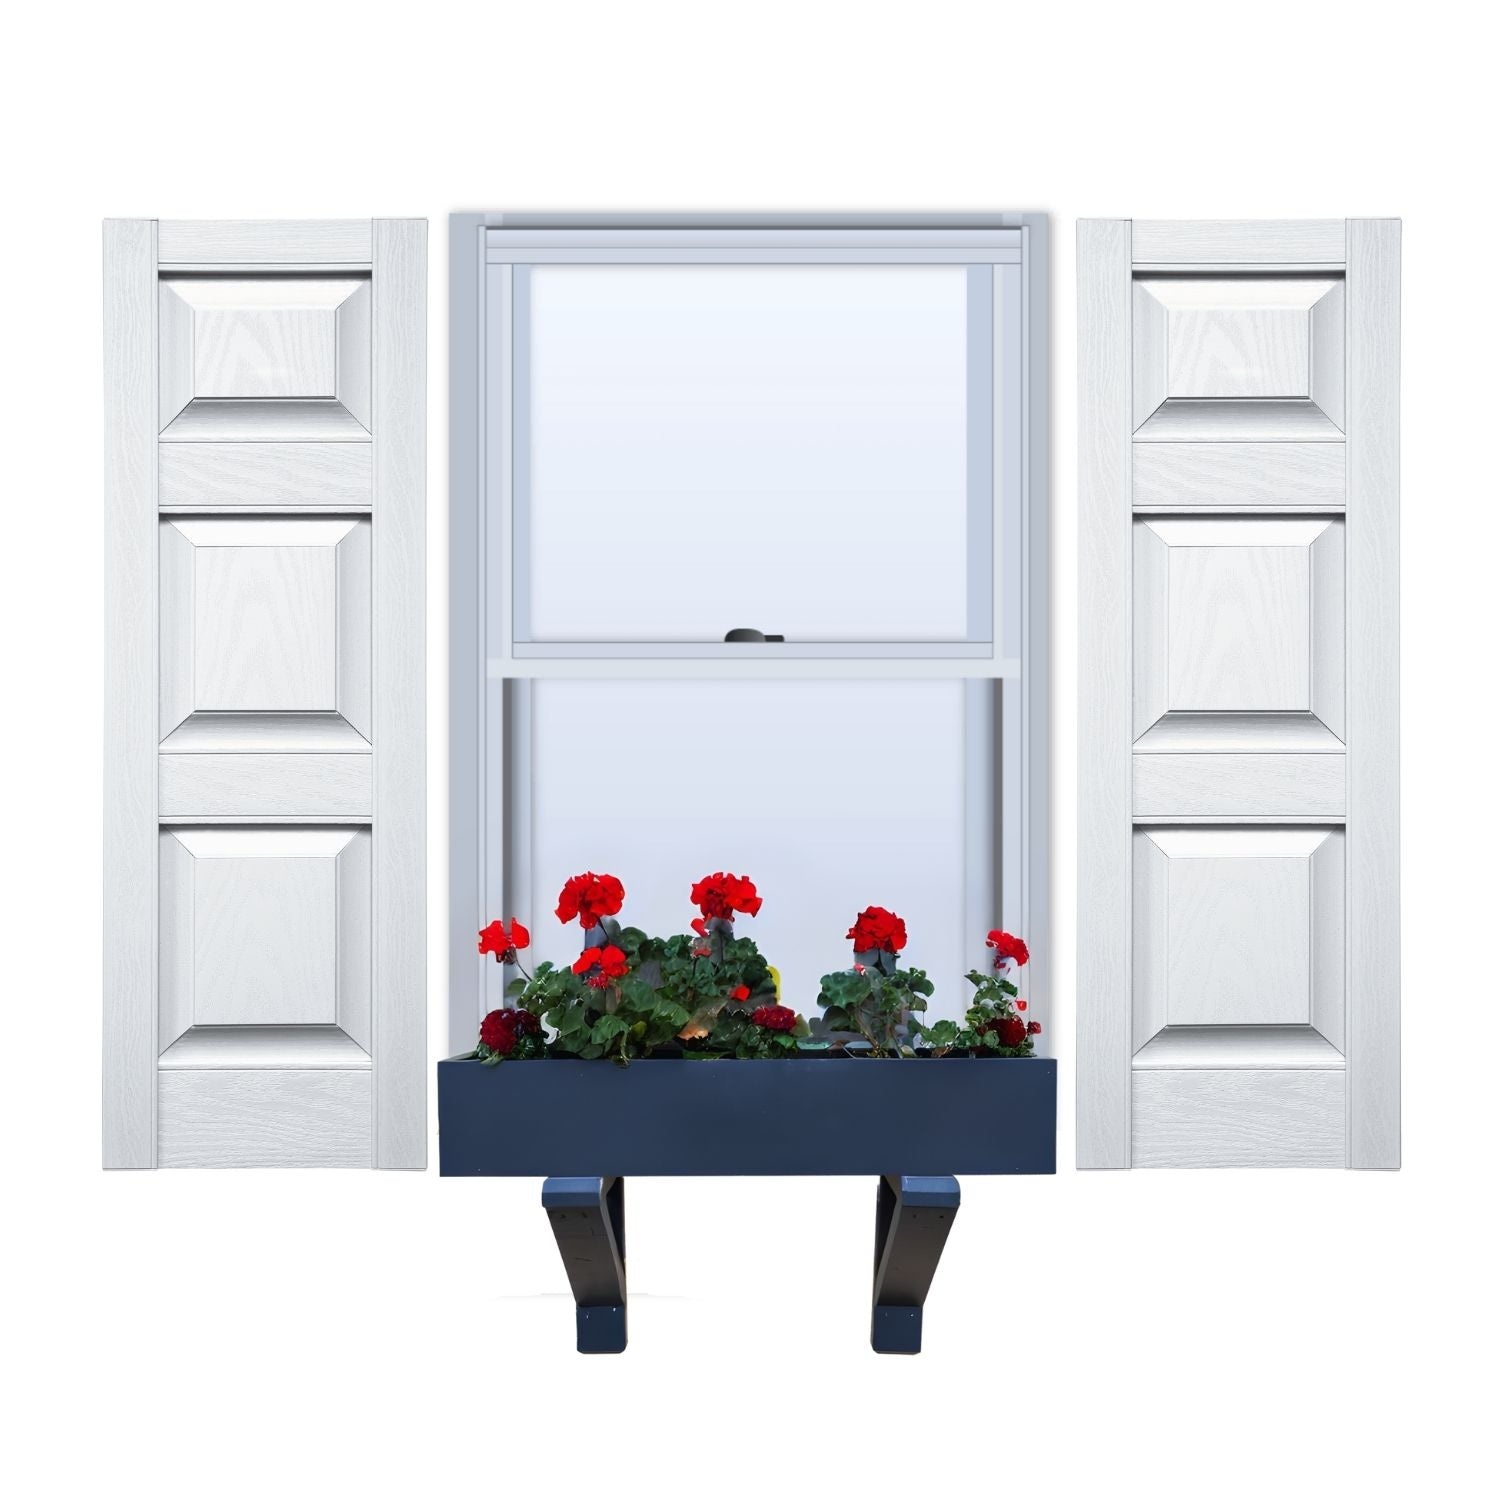
Vinyl | Raised Three Panel Exterior Shutters | 14.5" Width | with Mid Rail (20/40/40 Split) | 1 Pair
When looking to enhance your home’s exterior, vinyl shutters offer the perfect solution without a hefty price tag. Crafted with precision, these non-functional&nbsp;raised 3 panel&nbsp;vinyl shutters boast crisp angles and the visibility of true quality.&nbsp;Their classic and clean design complements various architectural styles, making them a perfect fit for colonial, historical, and ranch-style homes. Please bear in mind that the colors depicted on your screen may not precisely match the actual product due to individual monitor limitations. While we strive to achieve accuracy in color representation, screen images are intended as a reference only and should not be considered entirely precise.&nbsp; This pair has 3 unequal split panels (with a rail divider set in between each panel at a 20/40/40 split) and is 14.5" in width (per shutter in pair).
Brand: Duralok
Category: Hardware > Building Materials > Shutters > Raised Panel Shutters